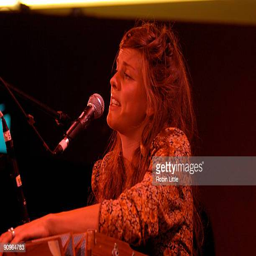
folk artist performs on stage